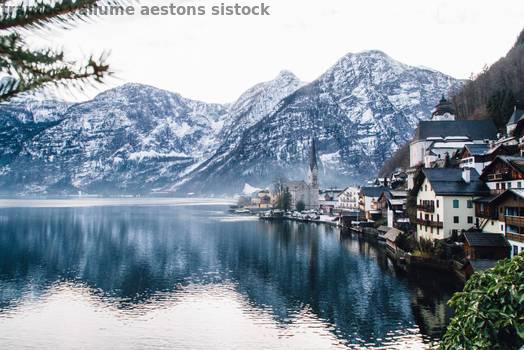
Label: Watermark